Richter scale

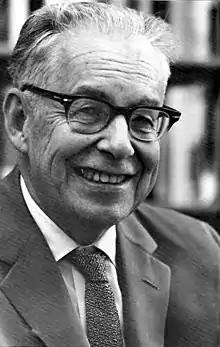
Charles Francis Richter

Prior to the development of the magnitude scale, the only measure of an earthquake's strength or "size" was a subjective assessment of the intensity of shaking observed near the epicenter of the earthquake, categorized by various seismic intensity scales such as the Rossi–Forel scale. ("Size" is used in the sense of the quantity of energy released, not the size of the area affected by shaking, though higher-energy earthquakes do tend to affect a wider area, depending on the local geology.) In 1883, John Milne surmised that the shaking of large earthquakes might generate waves detectable around the globe, and in 1899 E. Von Rehbur Paschvitz observed in Germany seismic waves attributable to an earthquake in Tokyo. In the 1920s, Harry O. Wood and John A. Anderson developed the Wood–Anderson seismograph, one of the first practical instruments for recording seismic waves. Wood then built, under the auspices of the California Institute of Technology and the Carnegie Institute, a network of seismographs stretching across Southern California. He also recruited the young and unknown Charles Richter to measure the seismograms and locate the earthquakes generating the seismic waves.